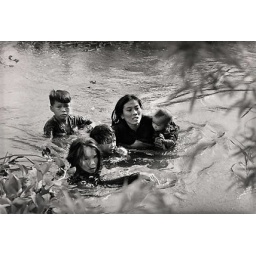
1965. A mom and her children try to cross the river in South Vietnam in an attempt to run